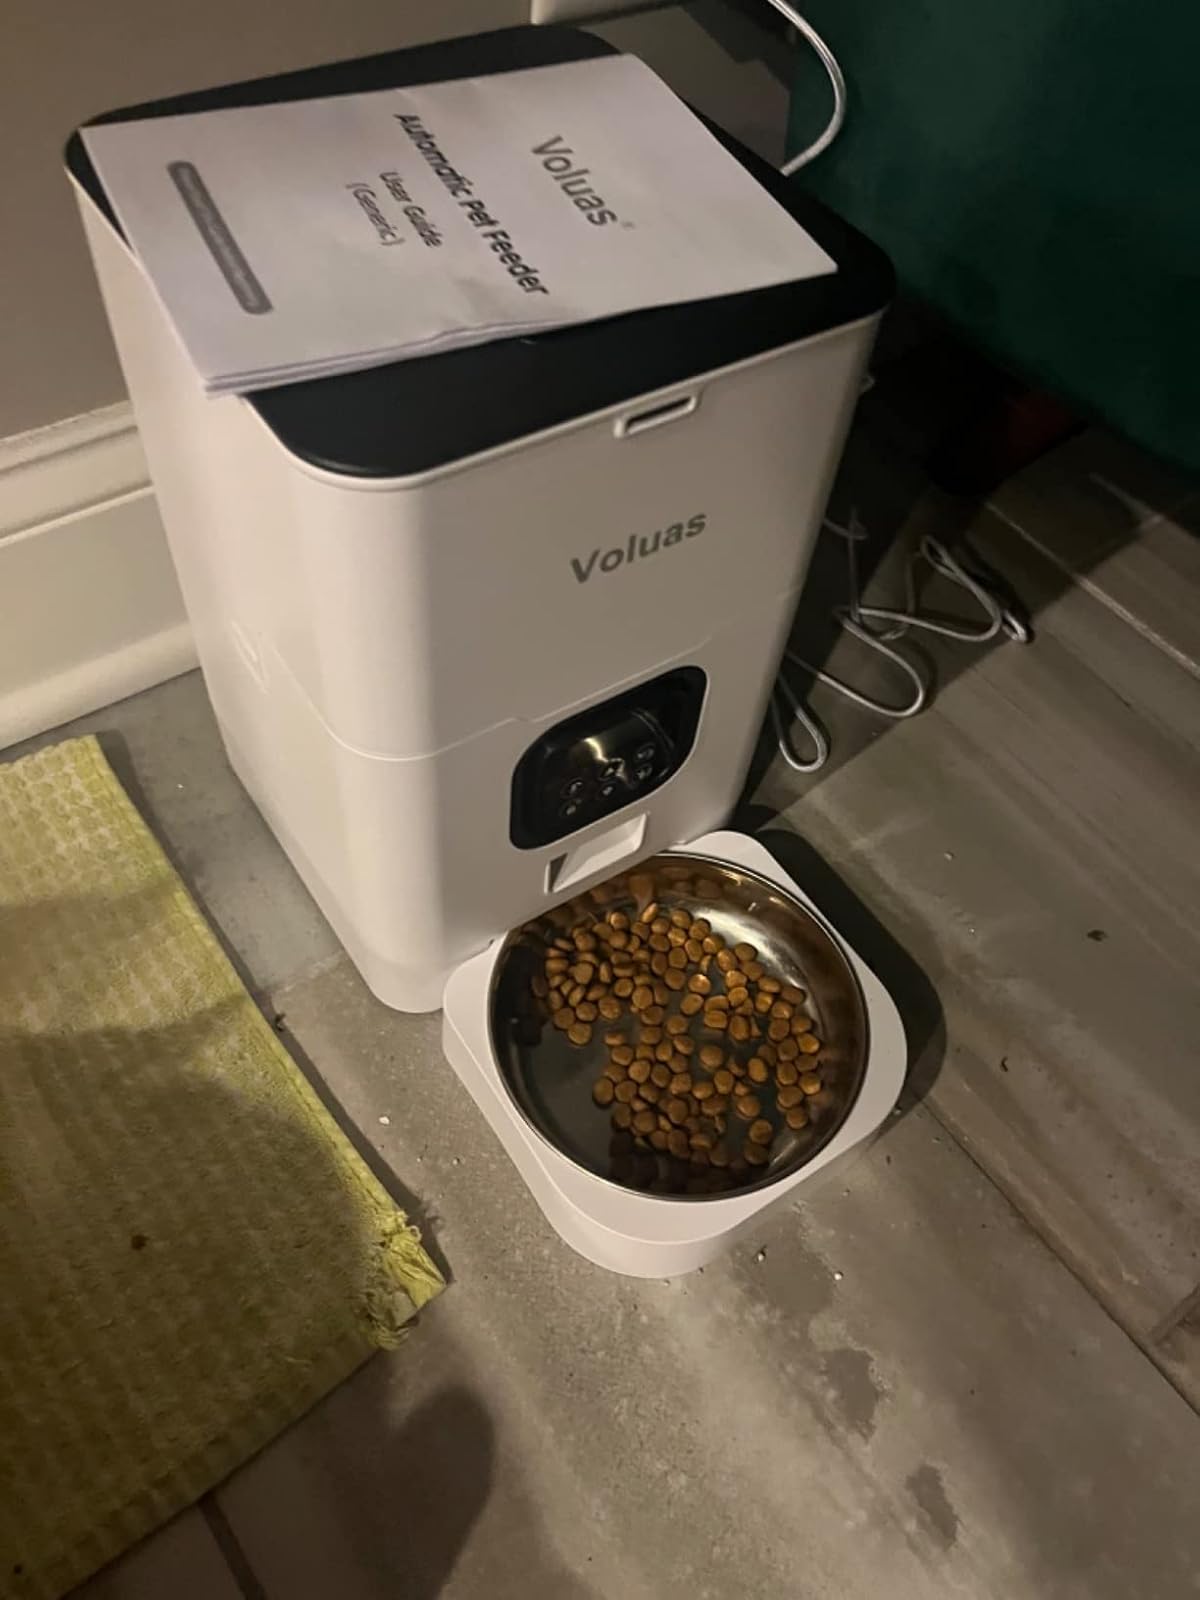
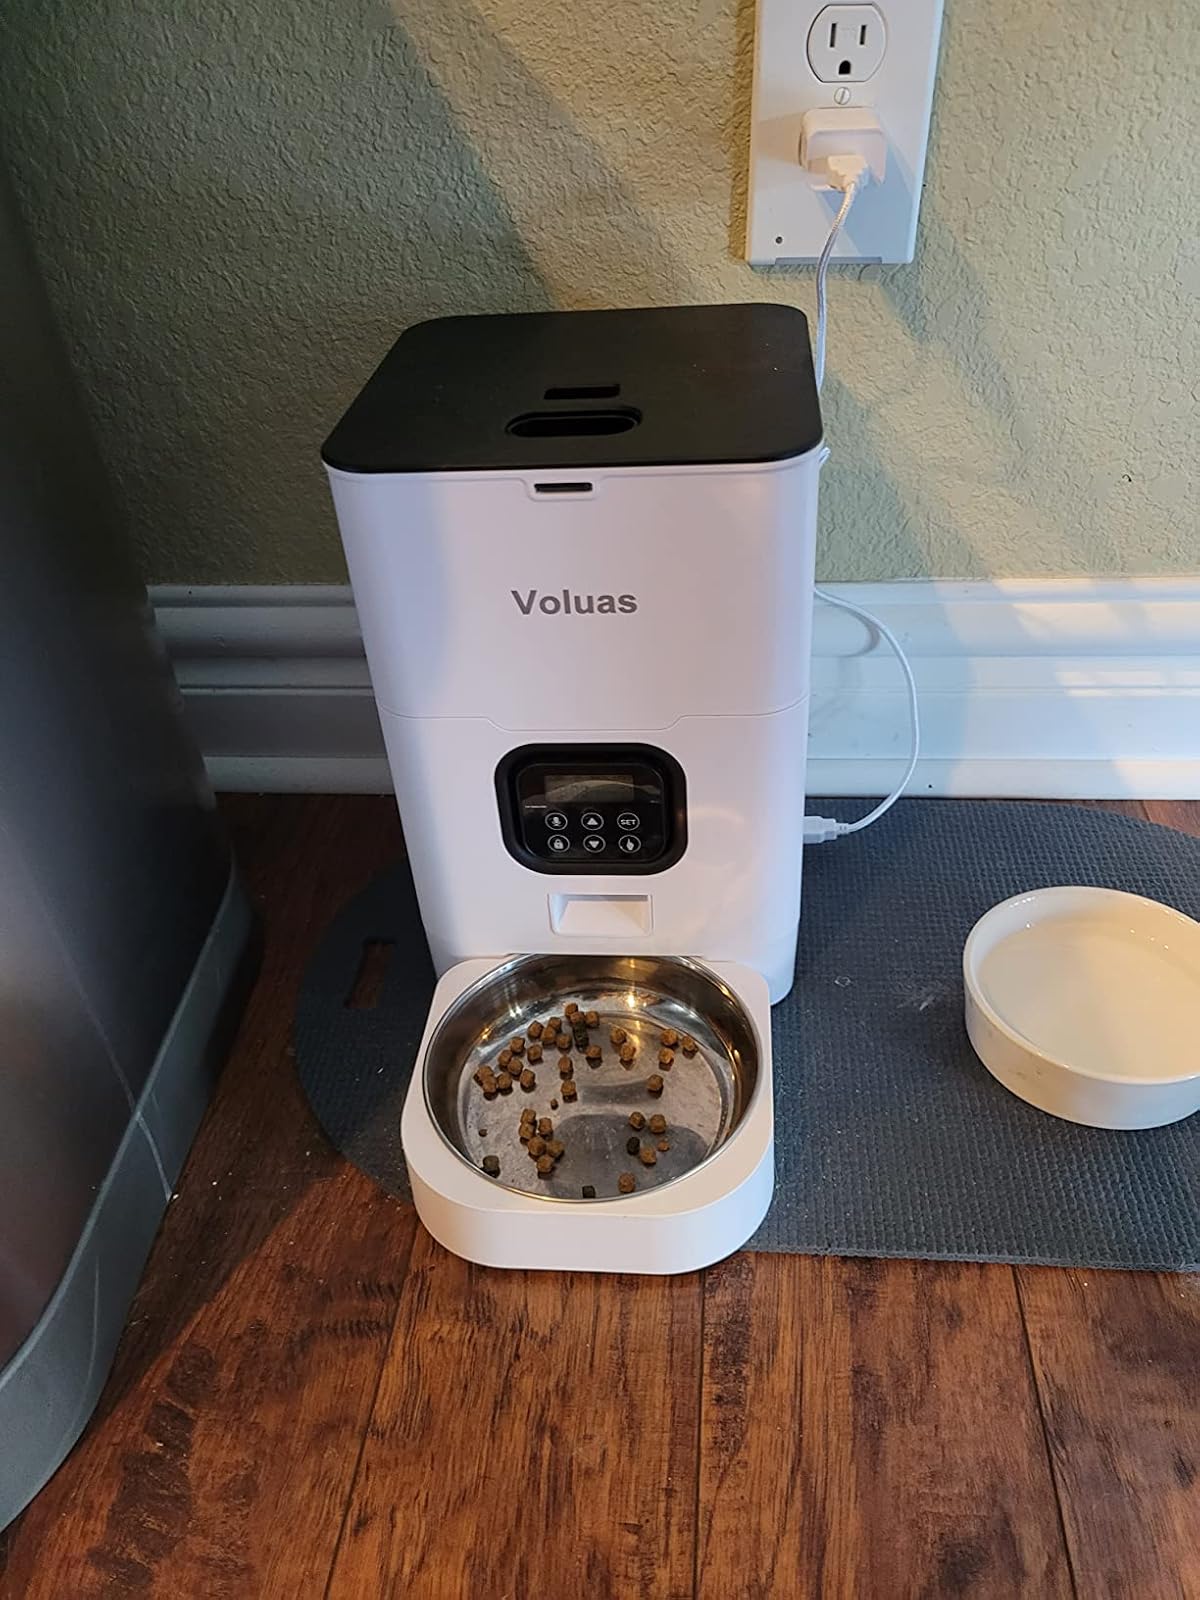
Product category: items_feeder
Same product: yes